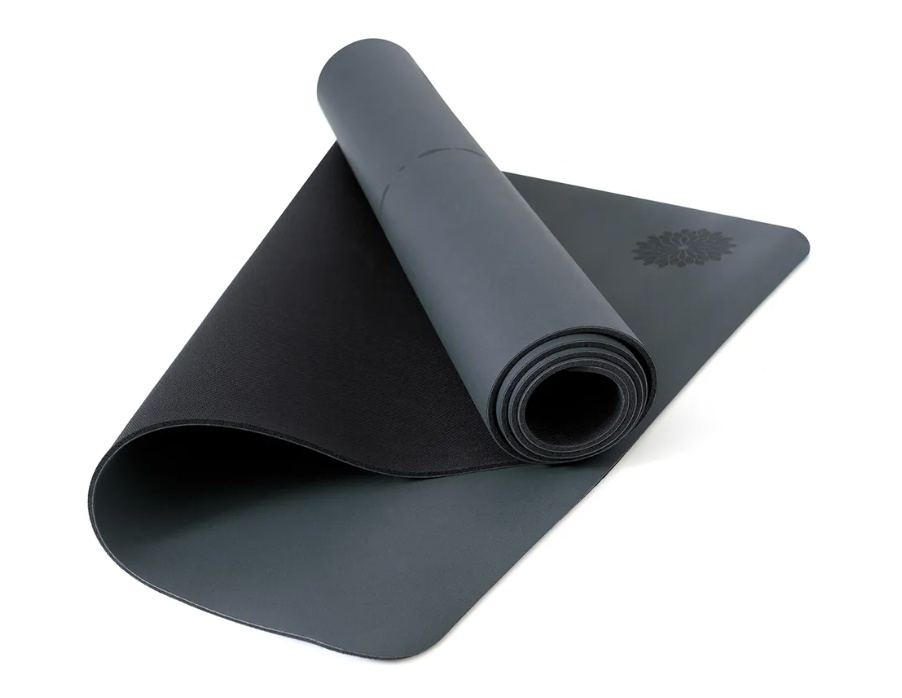
easyoga Breathin' Space Pro Mat V.3 - B36 Gray Blue
We made this for Centre line to align poses Open Cell maintains grip even during heavy perspiration The PU material is superior traction and natural sticky grip High performance and durability; strong resilience empowers the practice Good quality of eco-friendly rubber at the bottom layer for stability and elasticity Product Information Material ：70% Rubber + 30% Polyurethane Size ：66cm (W) x 186cm (L) x 4.2cm (T) Weight ：2.7kg Use & Care To prevent mat surface damage, please avoid wearing any hard or sharp accessories during practice. Keep away from direct sunlighand and high temperatures every time when use and store your mat. Please wipe your mat with a damp cloth with alcohol (1 part alcohol 3 parts water) and airing in a shaded area to dissipate its smell before first use. PU yoga mat is integrally formed by high temperature natural rubber, and it cannot be rolled or folded during use. Otherwise, wrinkles are prone to occur,and will reduce its service life. เสื่อโยคะรุ่น Breathin' Space Pro Mat มีเส้นบอกตำแหน่งที่กึ่งกลางบนเสื่อเพื่อช่วยบอกตำแหน่งการจัดวางร่างกายขณะฝึกโยคะ เทคโนโลยีเคลือบผิวหน้าเสื่อแบบ Open Cell ช่วยคงประสิทธิภาพในการยึดเกาะอย่างดีเยี่ยมแม้เหงื่อออกมาก ผลิตจากวัสดุ PU จึงหนึบกว่า และยังสร้างแรงยึดเกาะได้มากกว่ารุ่นอื่น ประสิทธิภาพสูง ยืดหยุ่น แต่ทนทานแข็งแรง รองรับทุกการใช้งาน ช่วยให้คุณฝึกโยคะได้อย่างลื่นไหล แผ่นยางชั้นล่างผลิตจากยางคุณภาพดี เป็นมิตรกับสิ่งแวดล้อมเพื่อช่วยเพิ่มความมั่นคงและความยืดหยุ่น ข้อมูลผลิตภัณฑ์ วัสดุ : ยางพารา 70% + ยางโพลียูรีเทน 30% ขนาด : กว้าง 66 ซม. x ยาว 186 ซม. (หนา 0.5 ซม.) น้ำหนัก : 2.7 กก. การใช้และการดูแลรักษา โปรดหลีกเลี่ยงการใช้งานร่วมกับของแข็งหรือของมีคมใดๆ ในระหว่างการฝึกเพื่อป้องกันไม่ให้ผิวเสื่อได้รับความเสียหาย หลีกเลี่ยงการเก็บหรือใช้งานในที่ที่มีอุณหภูมิสูงหรือมีแสงแดดส่องถึง เช็ดเสื่อให้ทั่วด้วยผ้าหมาดชุบน้ำผสมแอลกอฮอล์ (แอลกอฮอล์ 1 ส่วนต่อน้ำสะอาด 3 ส่วน) และผึ่งให้แห้งในที่ร่มเพื่อกำจัดกลิ่นก่อนการใช้งานครั้งแรก
Brand: easyoga
Category: Sporting Goods > Fitness & General Exercise Equipment > Yoga & Pilates > Yoga & Pilates Mats